Observe and Report

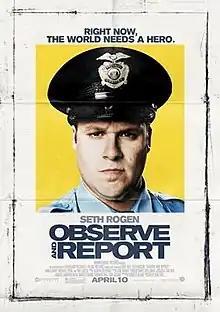
Theatrical release poster

Observe and Report is a 2009 American crime comedy film written and directed by Jody Hill and starring Seth Rogen, Anna Faris, and Ray Liotta. It follows a mentally unstable vigilante mall cop who attempts to join the police academy and pursues a flasher tormenting female visitors to the mall where he works. It was released on April 10, 2009, and grossed $27 million.